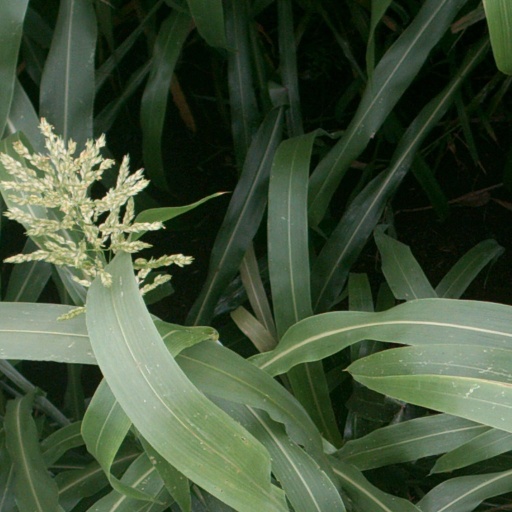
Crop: sorghum